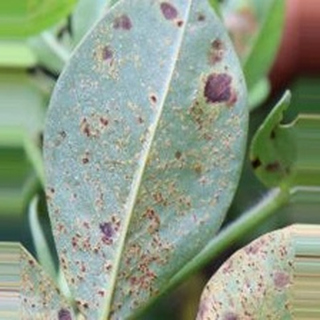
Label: groundnut_rust